Hill Hall (Savannah State College)

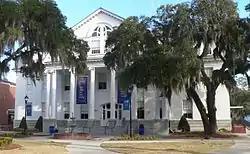

Hill Hall at Savannah State College, also known as Walter Bernard Hill Hall and built between 1900 and 1901 by students studying manual arts and blacksmithing, was added to the National Register of Historic Places in 1981. The building was named for Dr. Walter Barnard Hill.